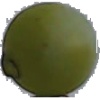
Label: Grape White 4